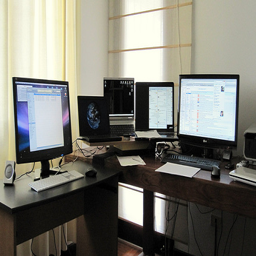
a cople of monitors are on a desk
a picture of a text full of desktop computers
two monitors three laptops a keyboard and a desk
A desk top with five computer screens on it
a room with so many screens on a table